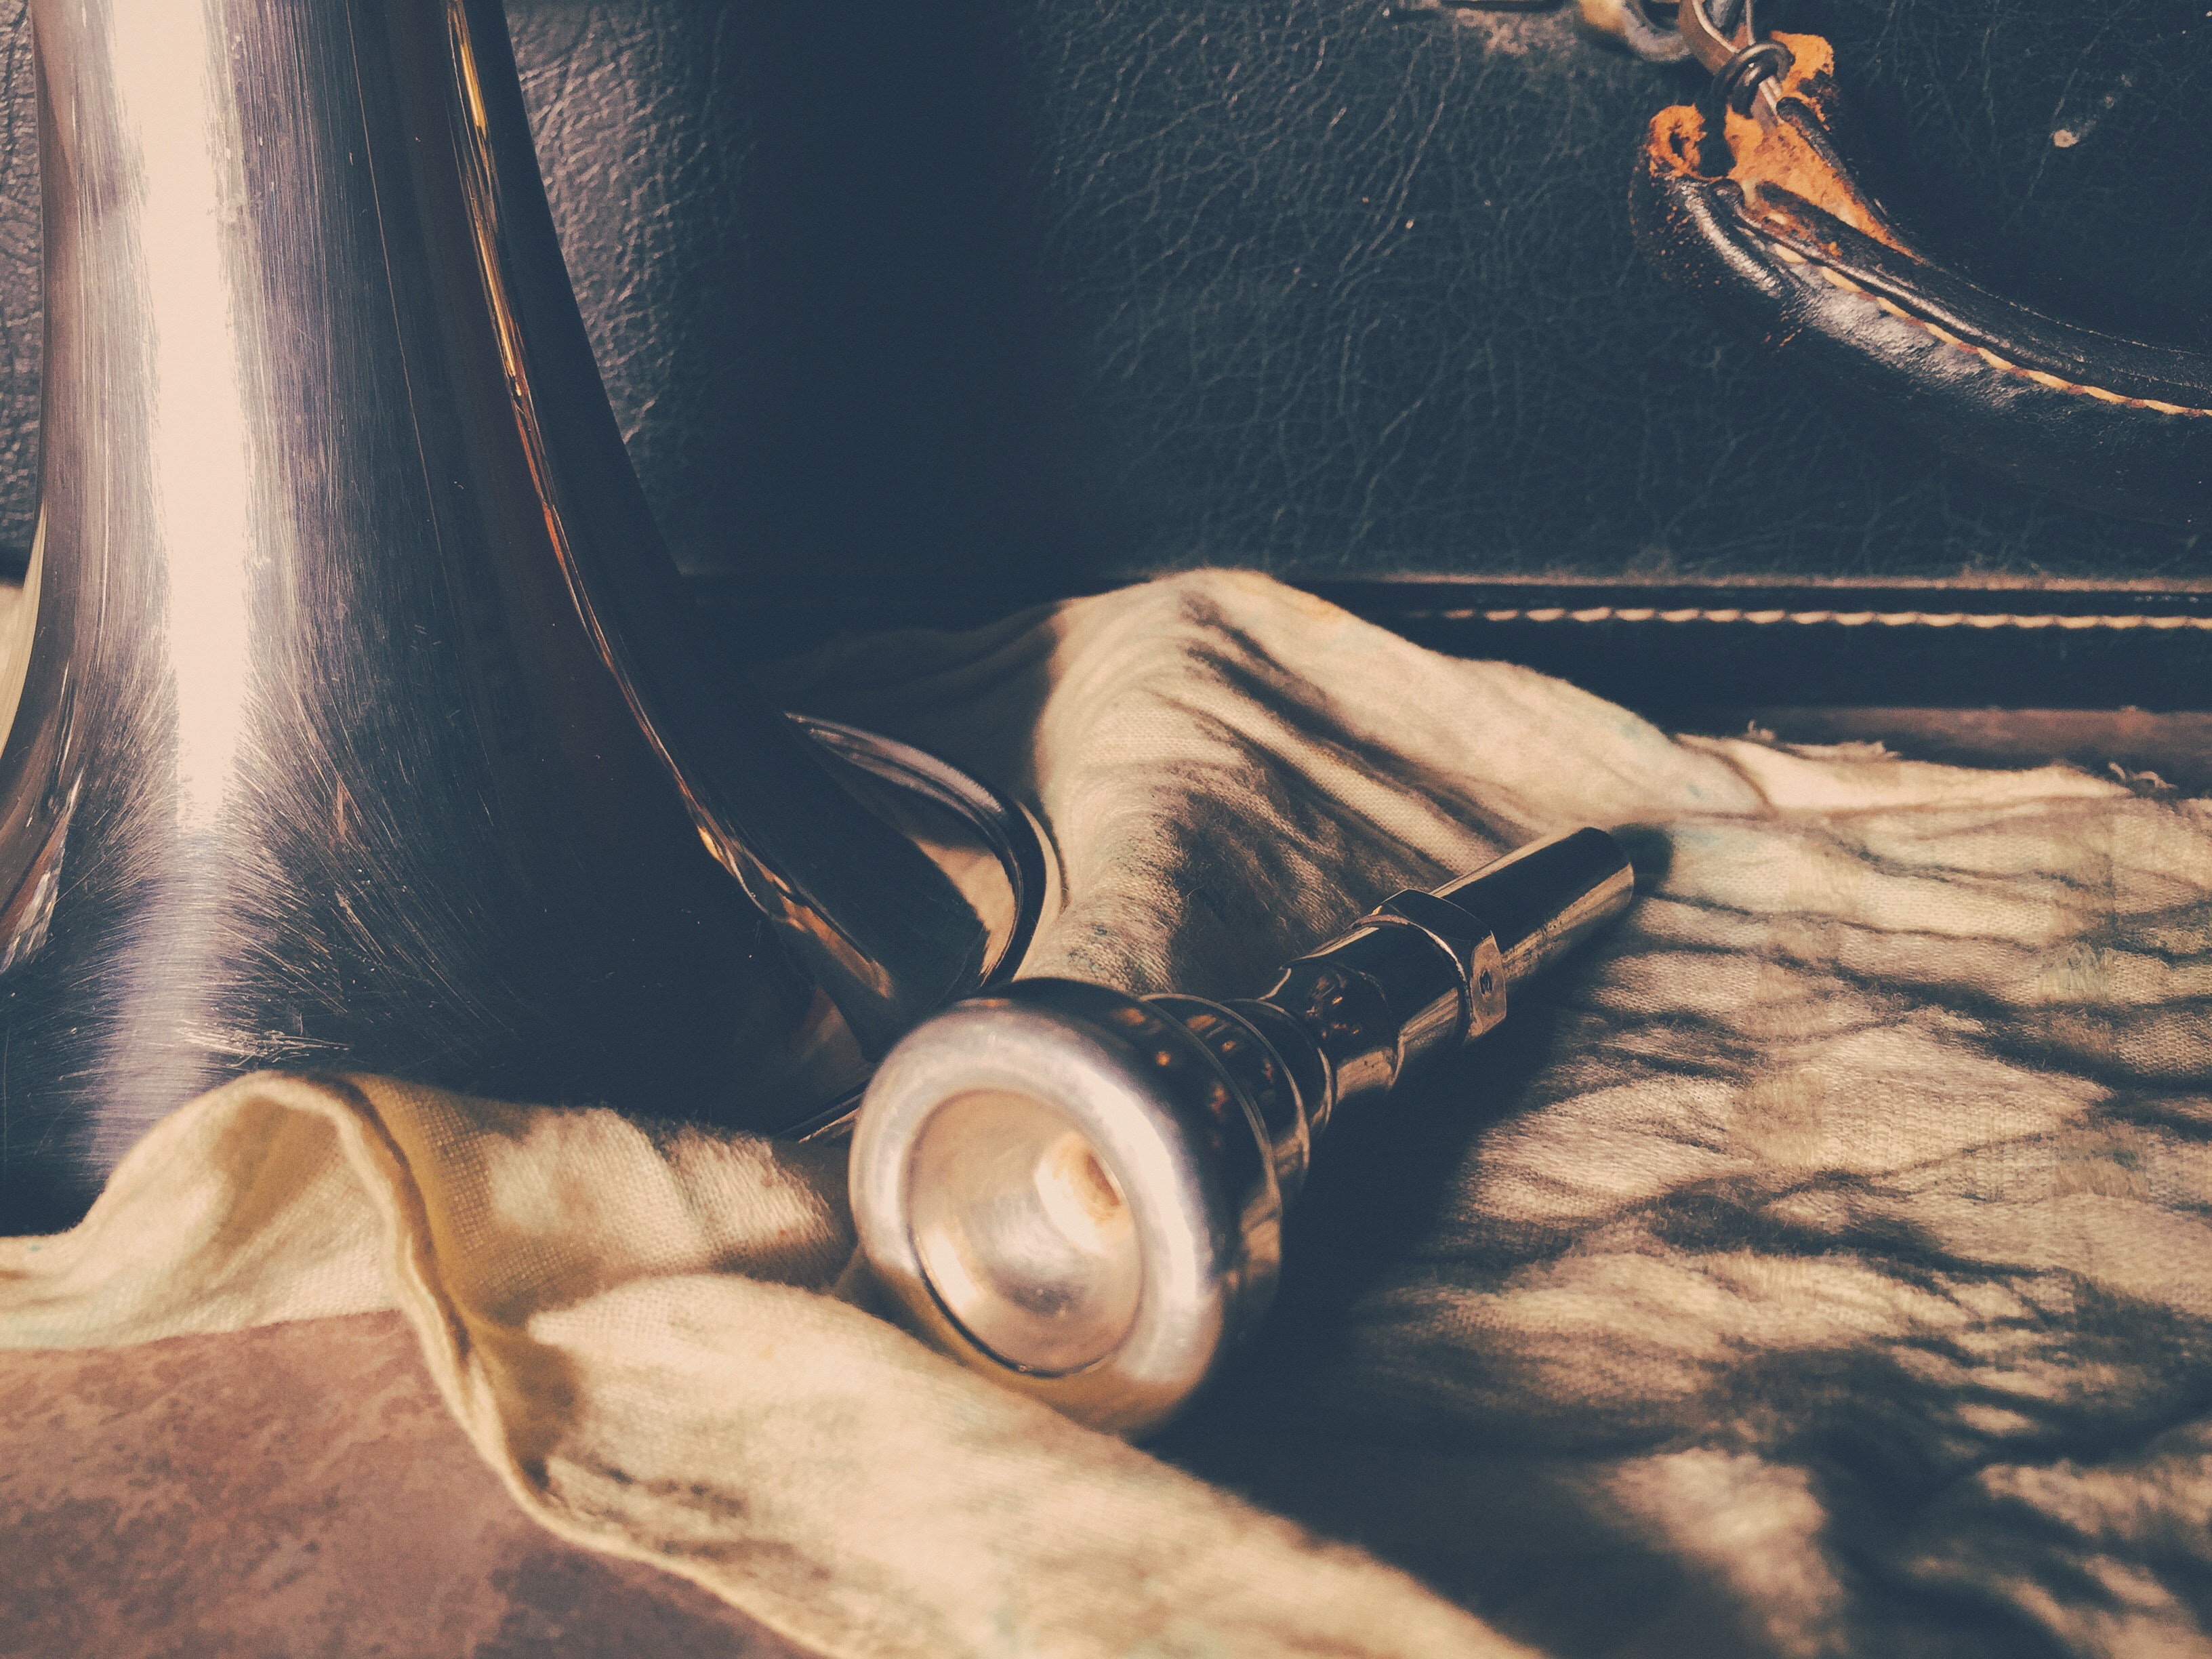
still life, still life photography